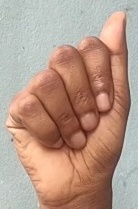
ASL sign: A